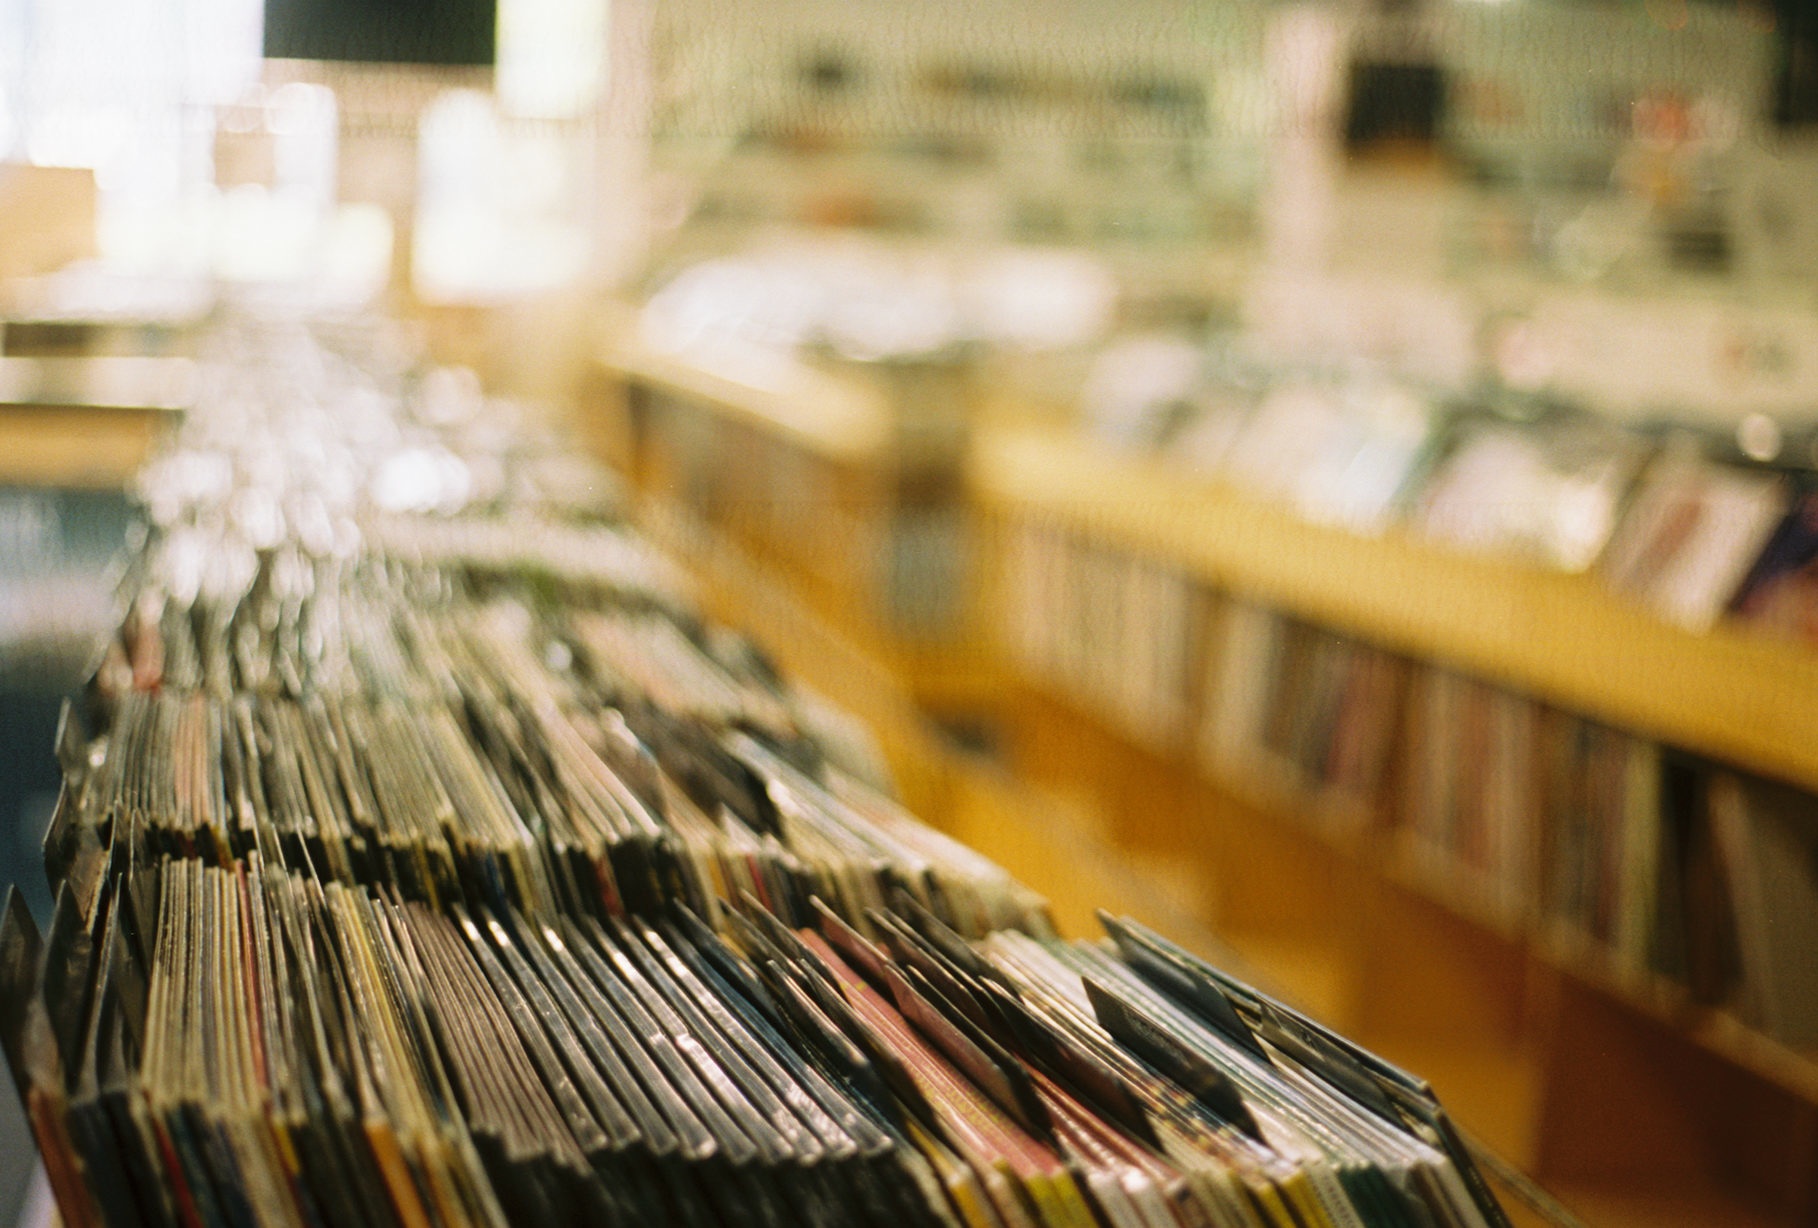
restaurant, meal